Book of Roads and Kingdoms (Ibn Khordadbeh)

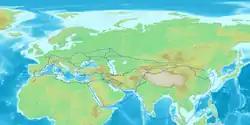
A map of the trade network of the Radhanites, as reported in the "Book of Roads and Kingdoms".

The Book of Roads and Kingdoms is a 9th-century geography text written by the Persian geographer Ibn Khordadbeh. It maps and describes the major trade routes of the time within the Muslim world, and discusses distant trading regions such as Japan, Korea, and China. It was written around 870 CE, during the reign of Al-Muʿtamid of the Abbasid Caliphate, while its author was Director of Posts and Police for the Abbasid province of Jibal in modern-day Iran.